Godolphin (novel)

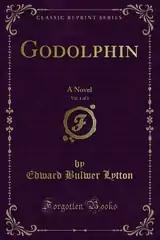
Second publication, 1840

Godolphin is a satirical 19th-century romance novel by British writer Edward Bulwer-Lytton. It is about the life of an idealistic man, Percy Godolphin, and his eventual lover, Constance Vernon. Written as a frame narrative, "Godolphin" provides a satirical insight into the day-to-day lives of the early 19th-century British elite. The story is told through the narration of two protagonists, Percy Godolphin and Constance Vernon, as they rise to prominence among the London elite.